Pemberton Memorial Operating Room

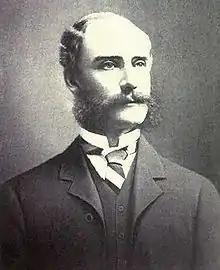
Joseph Pemberton, whose bequest allowed the construction of the operating room

On 9 January 1894, F.B. Pemberton spoke to the hospital's board of directors, stating that a $2,000 bequest had been left to the hospital by his father Joseph Pemberton, who had died in 1893 as a result of a heart attack while horseback riding. Various proposals were made for its use, but the bequest stipulated that it was to be used for development of new property. The board elected to build a maternity ward, for which Joseph Pemberton's widow, Teresa Jane Pemberton donated an additional $1,500. However, the $3,500 was insufficient for such a project.